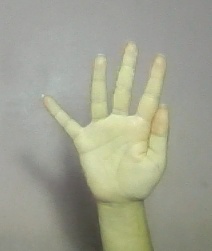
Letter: sheen